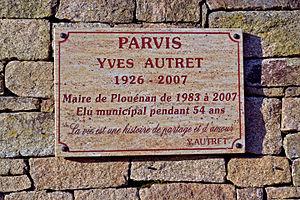
Parvis de l'église dédié au maire Yves Autret (1983-2007) à Plouénan (Finistère, Bretagne).
Plouénan [pluenɑ̃] est une commune du département du Finistère, dans la région Bretagne, en France.